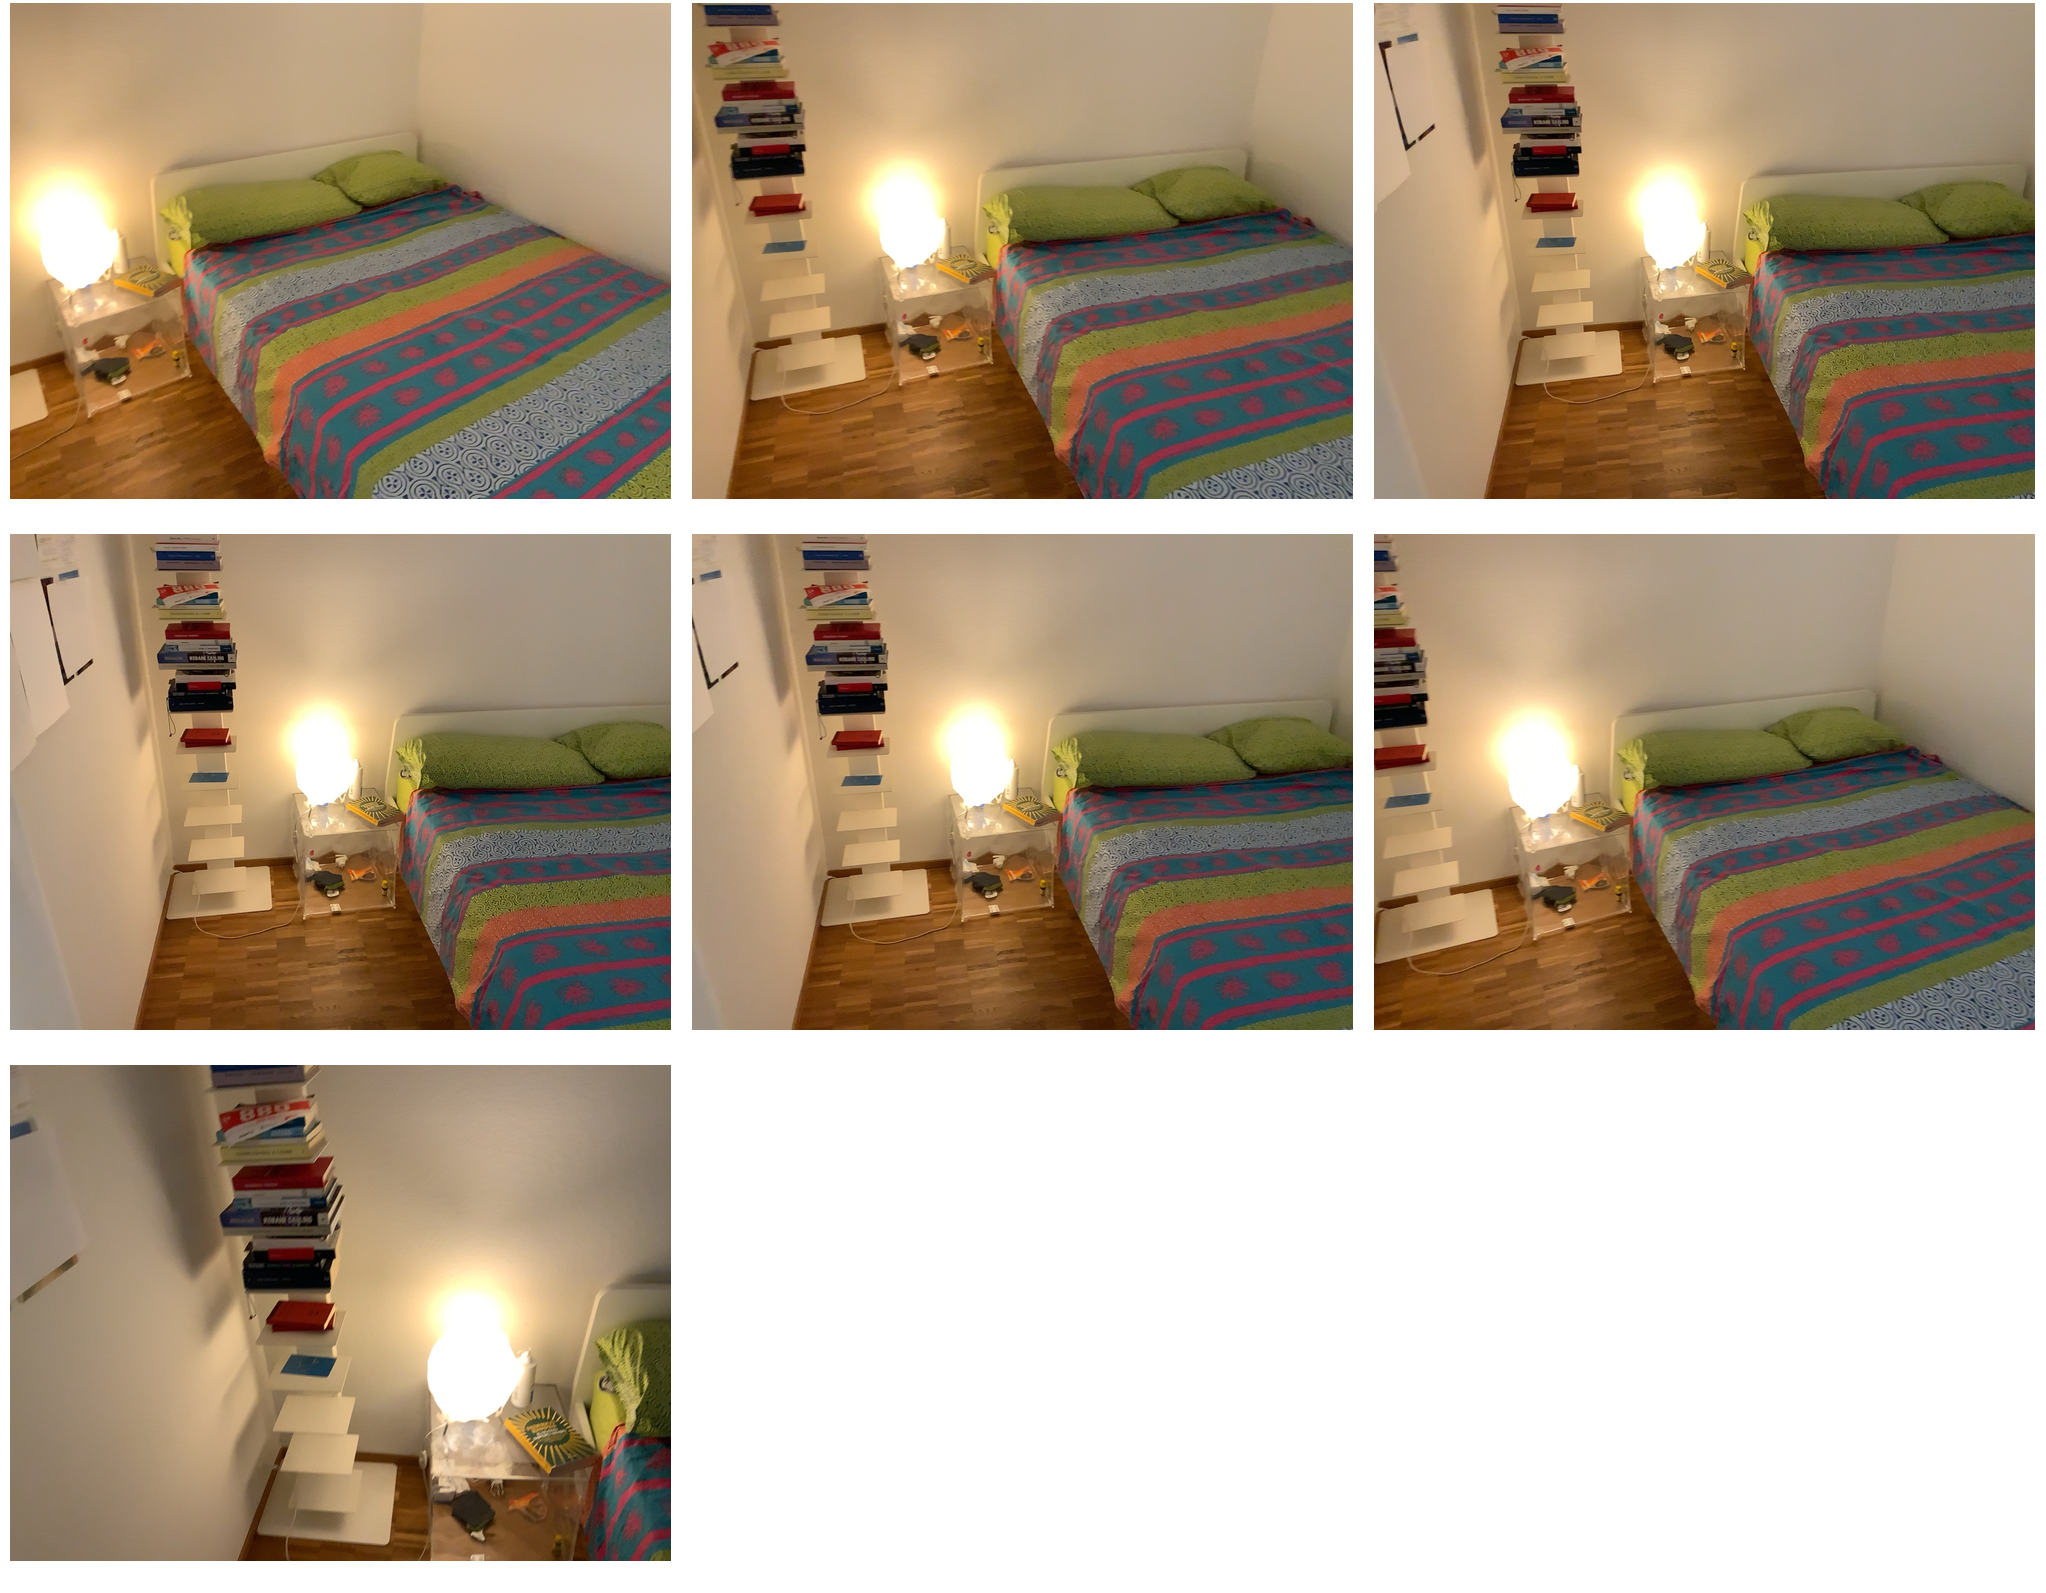Task instruction: Turn on the lamp.
Answer: {"task_instruction": "Turn on the lamp.", "nodes": ["switch", "lamp"], "edges": [{"functional_relationship": "control", "object1": "switch", "object2": "lamp", "spatial_relations": ["lower_than", "left_of", "close"], "is_touching": false}], "action_type": "press", "function_type": "device_control"}